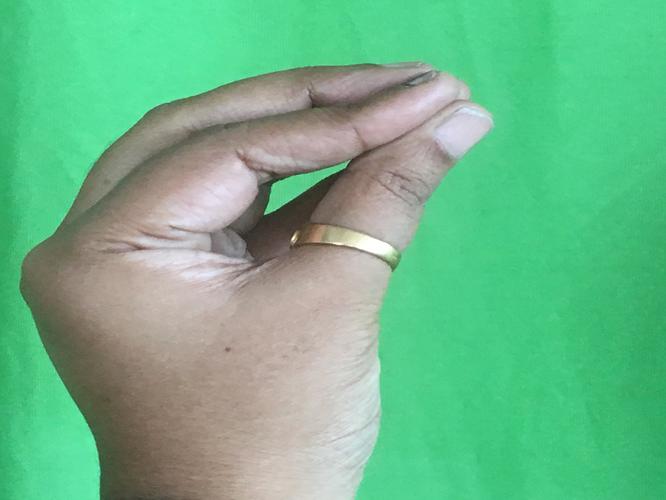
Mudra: Mukulam
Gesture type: single_hand